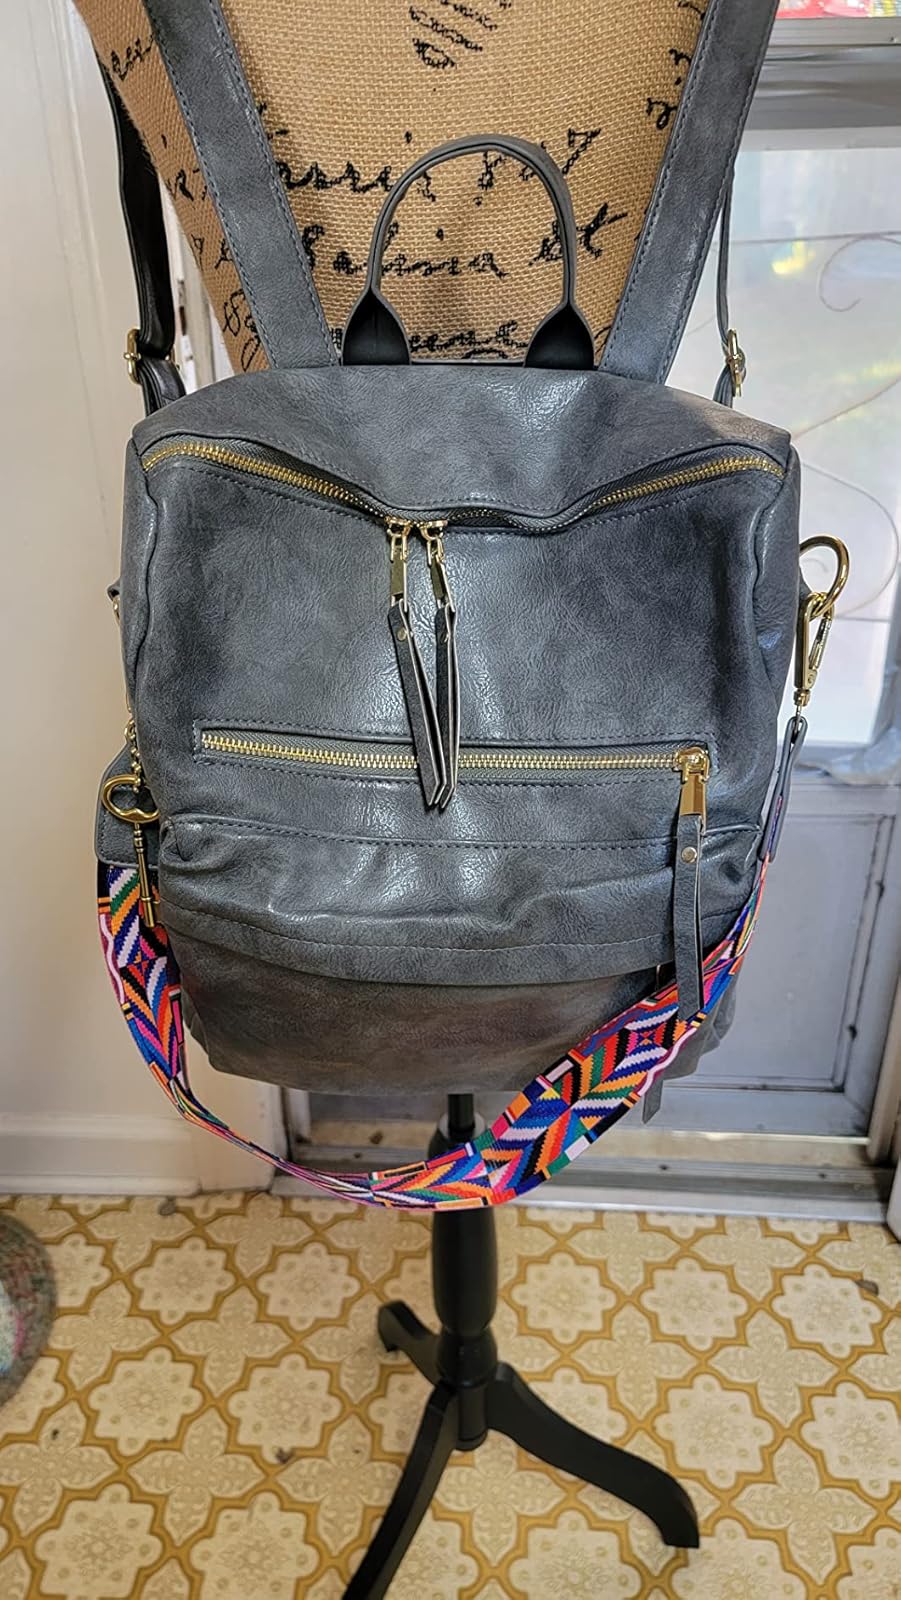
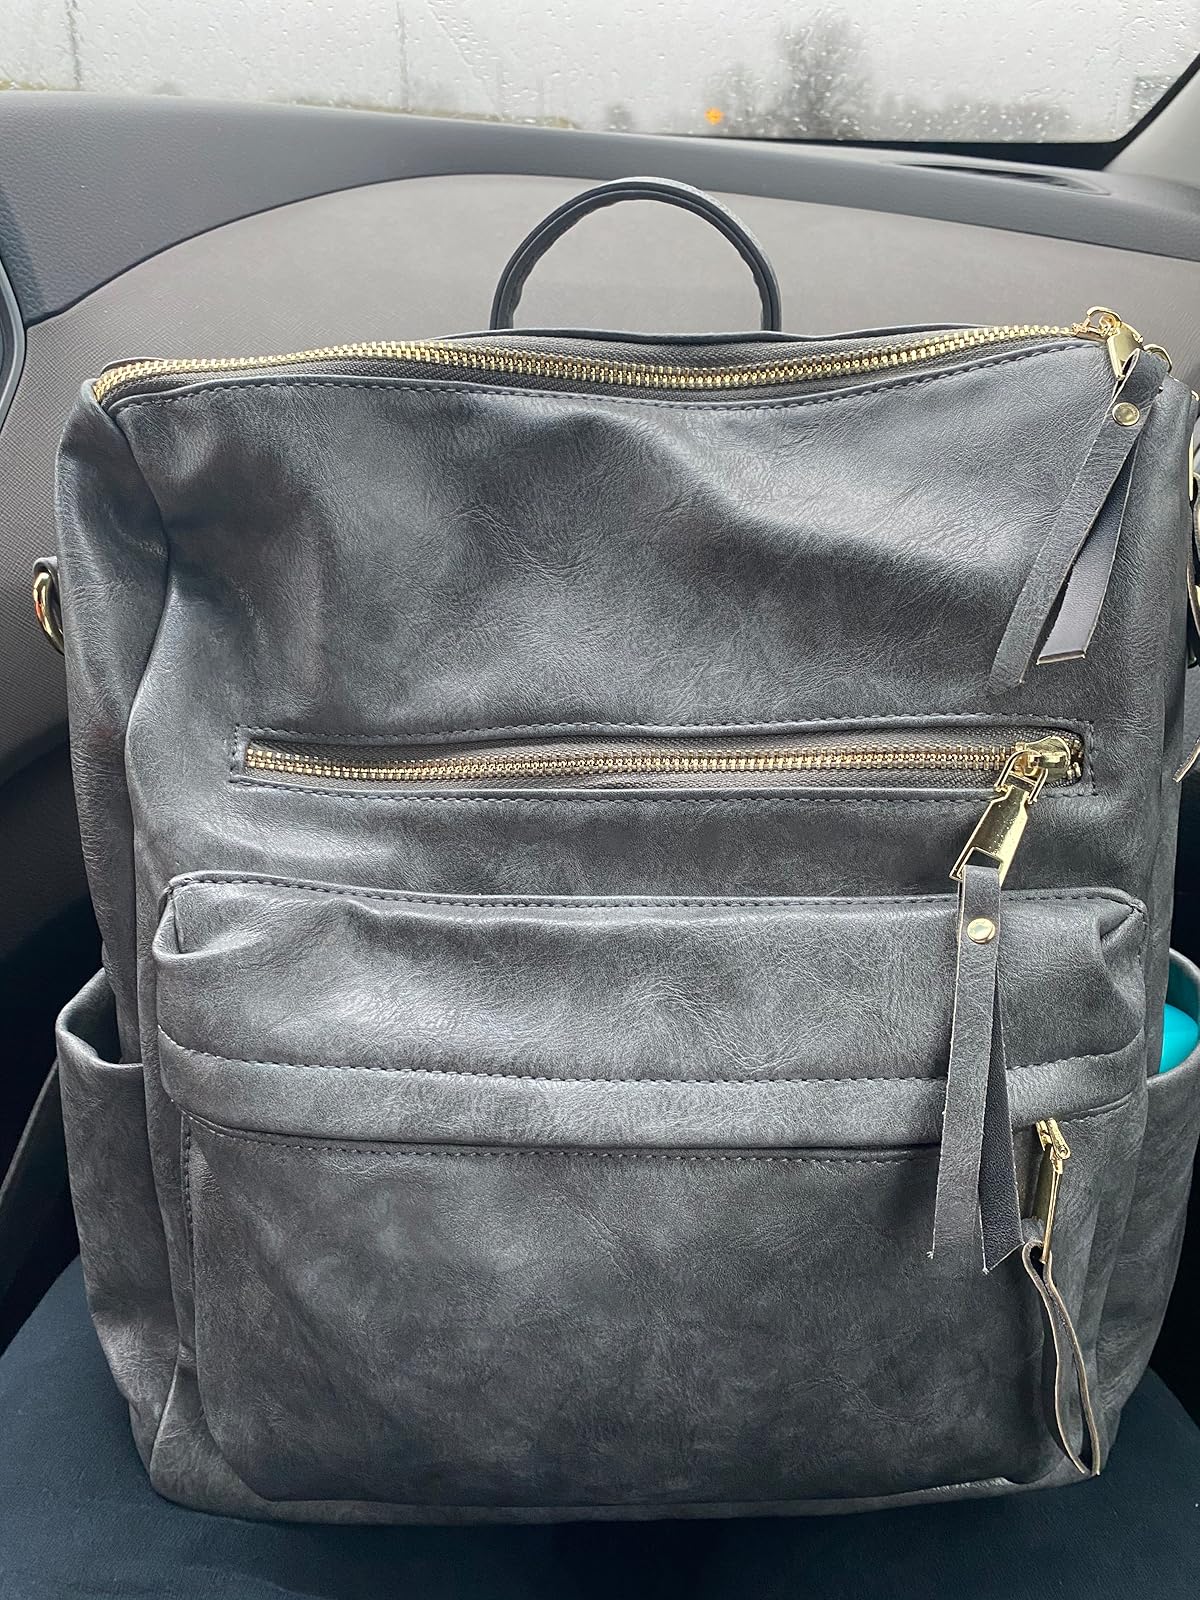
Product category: accessories_handbag
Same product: yes